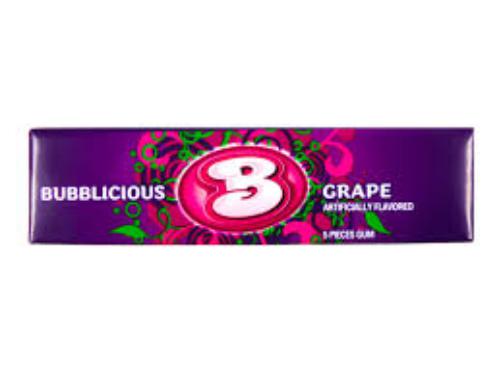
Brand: Bubblicious
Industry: Food